Tekkonkinkreet

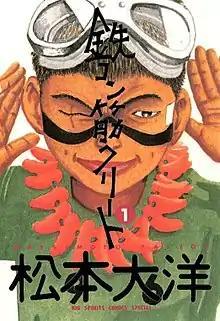
First volume cover, featuring Black

, also known as Black & White, is a Japanese manga series written and illustrated by Taiyō Matsumoto, originally serialized from 1993 to 1994 in Shogakukan's manga magazine "Big Comic Spirits". The story takes place in the fictional city of Takaramachi (Treasure Town) and centers on a pair of orphaned street kids – the tough, canny Black and the childish, innocent White, together known as the Cats – as they deal with yakuza attempting to take over Treasure Town.